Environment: real
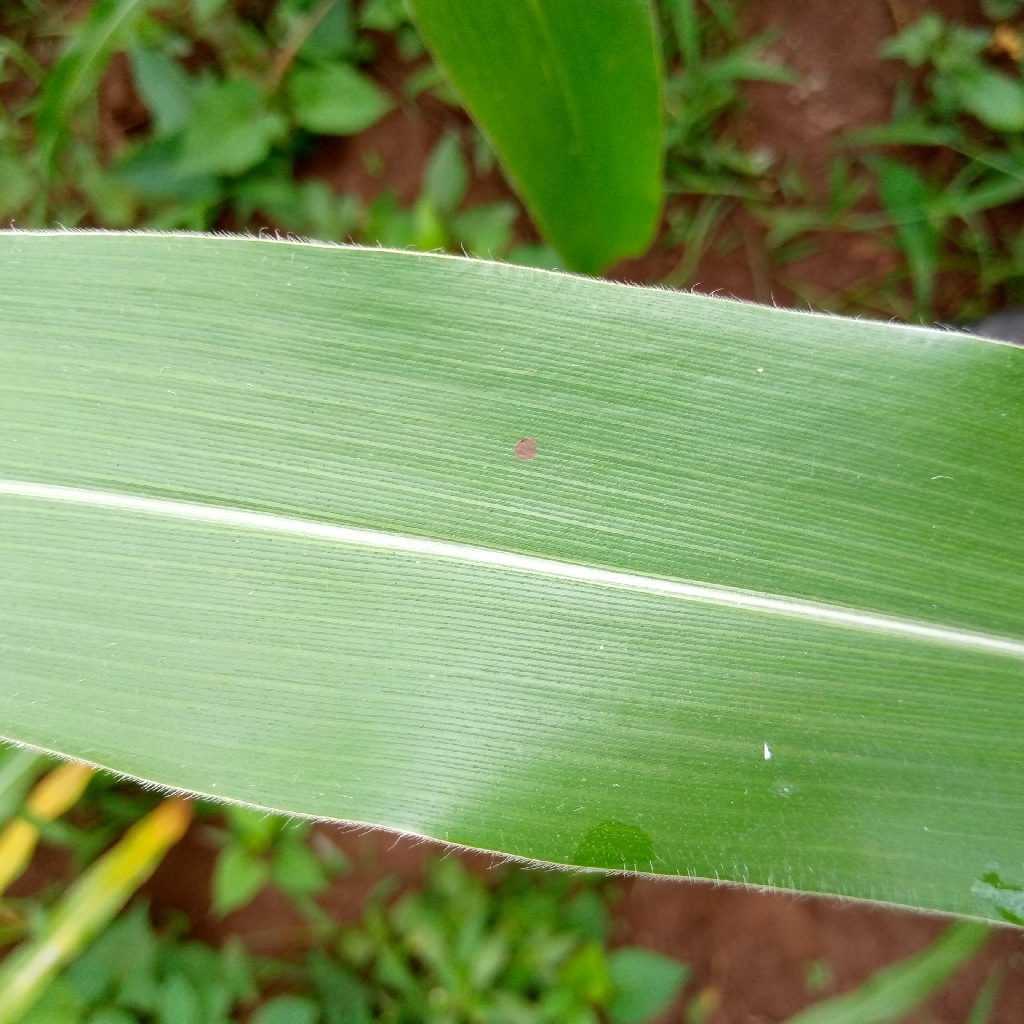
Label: healthy